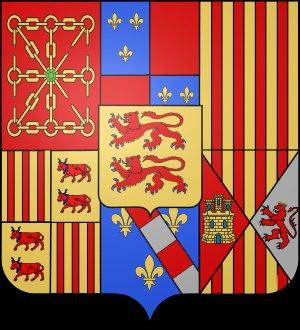
Le comté de Foix est à l'origine un territoire du comté de Carcassonne détaché par le comte Roger Iᵉʳ le Vieux en faveur de son fils cadet Bernard-Roger.
- Originaire de Creissels ou Creyssel nom ancien commune française de l’Aveyron -